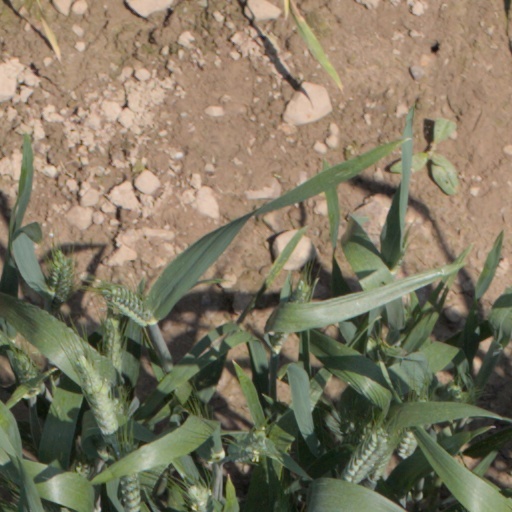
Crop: wheat